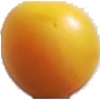
Label: Cherry Wax Yellow 1